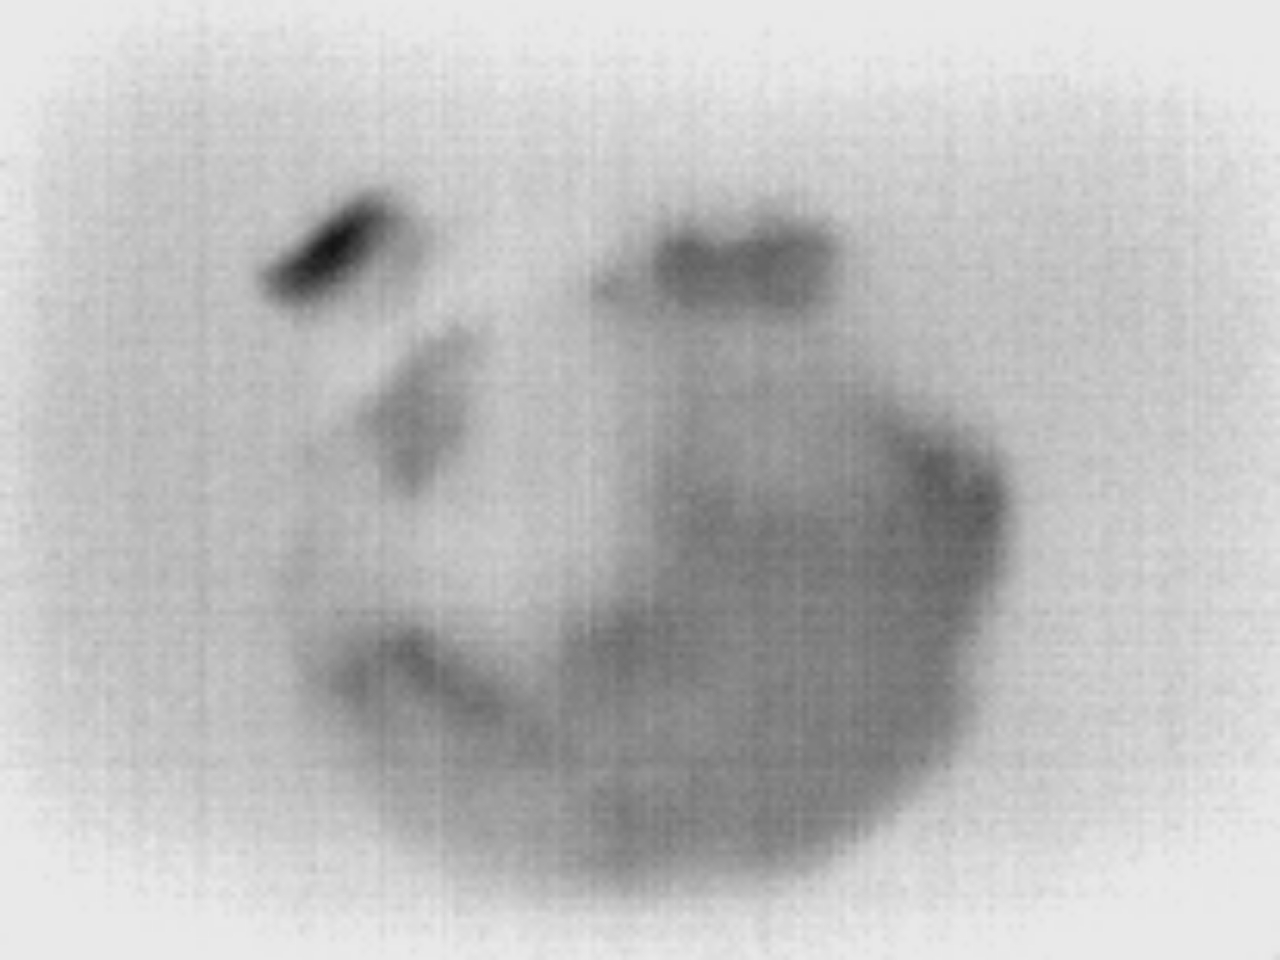
Label: Major Defect